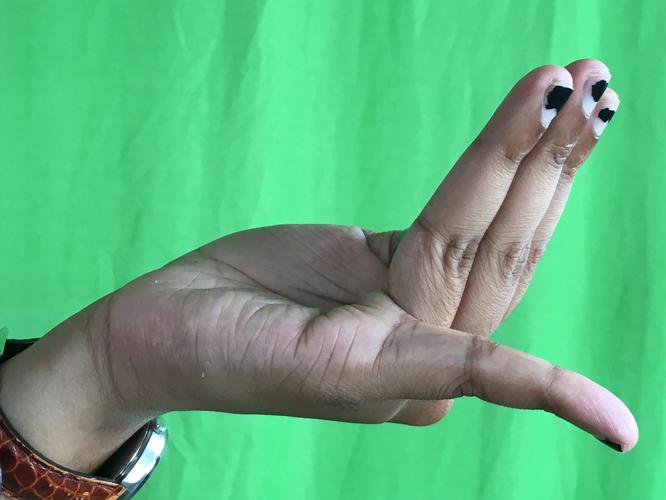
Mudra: Chaturam
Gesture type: single_hand